Ogulin

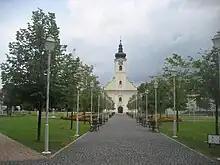
Parish Church of the Extolling Saint Cross

This church was built in 1781 in the middle of the town, in the Park of King Tomislav. Consecrated on June 1, 179, it reflects the spirit of the time with its pleasing external appearance and the richness of various sculptural decorations. The town of Ogulin celebrates September 14 as the fest day of its patron Saint of Extolling of the Cross.